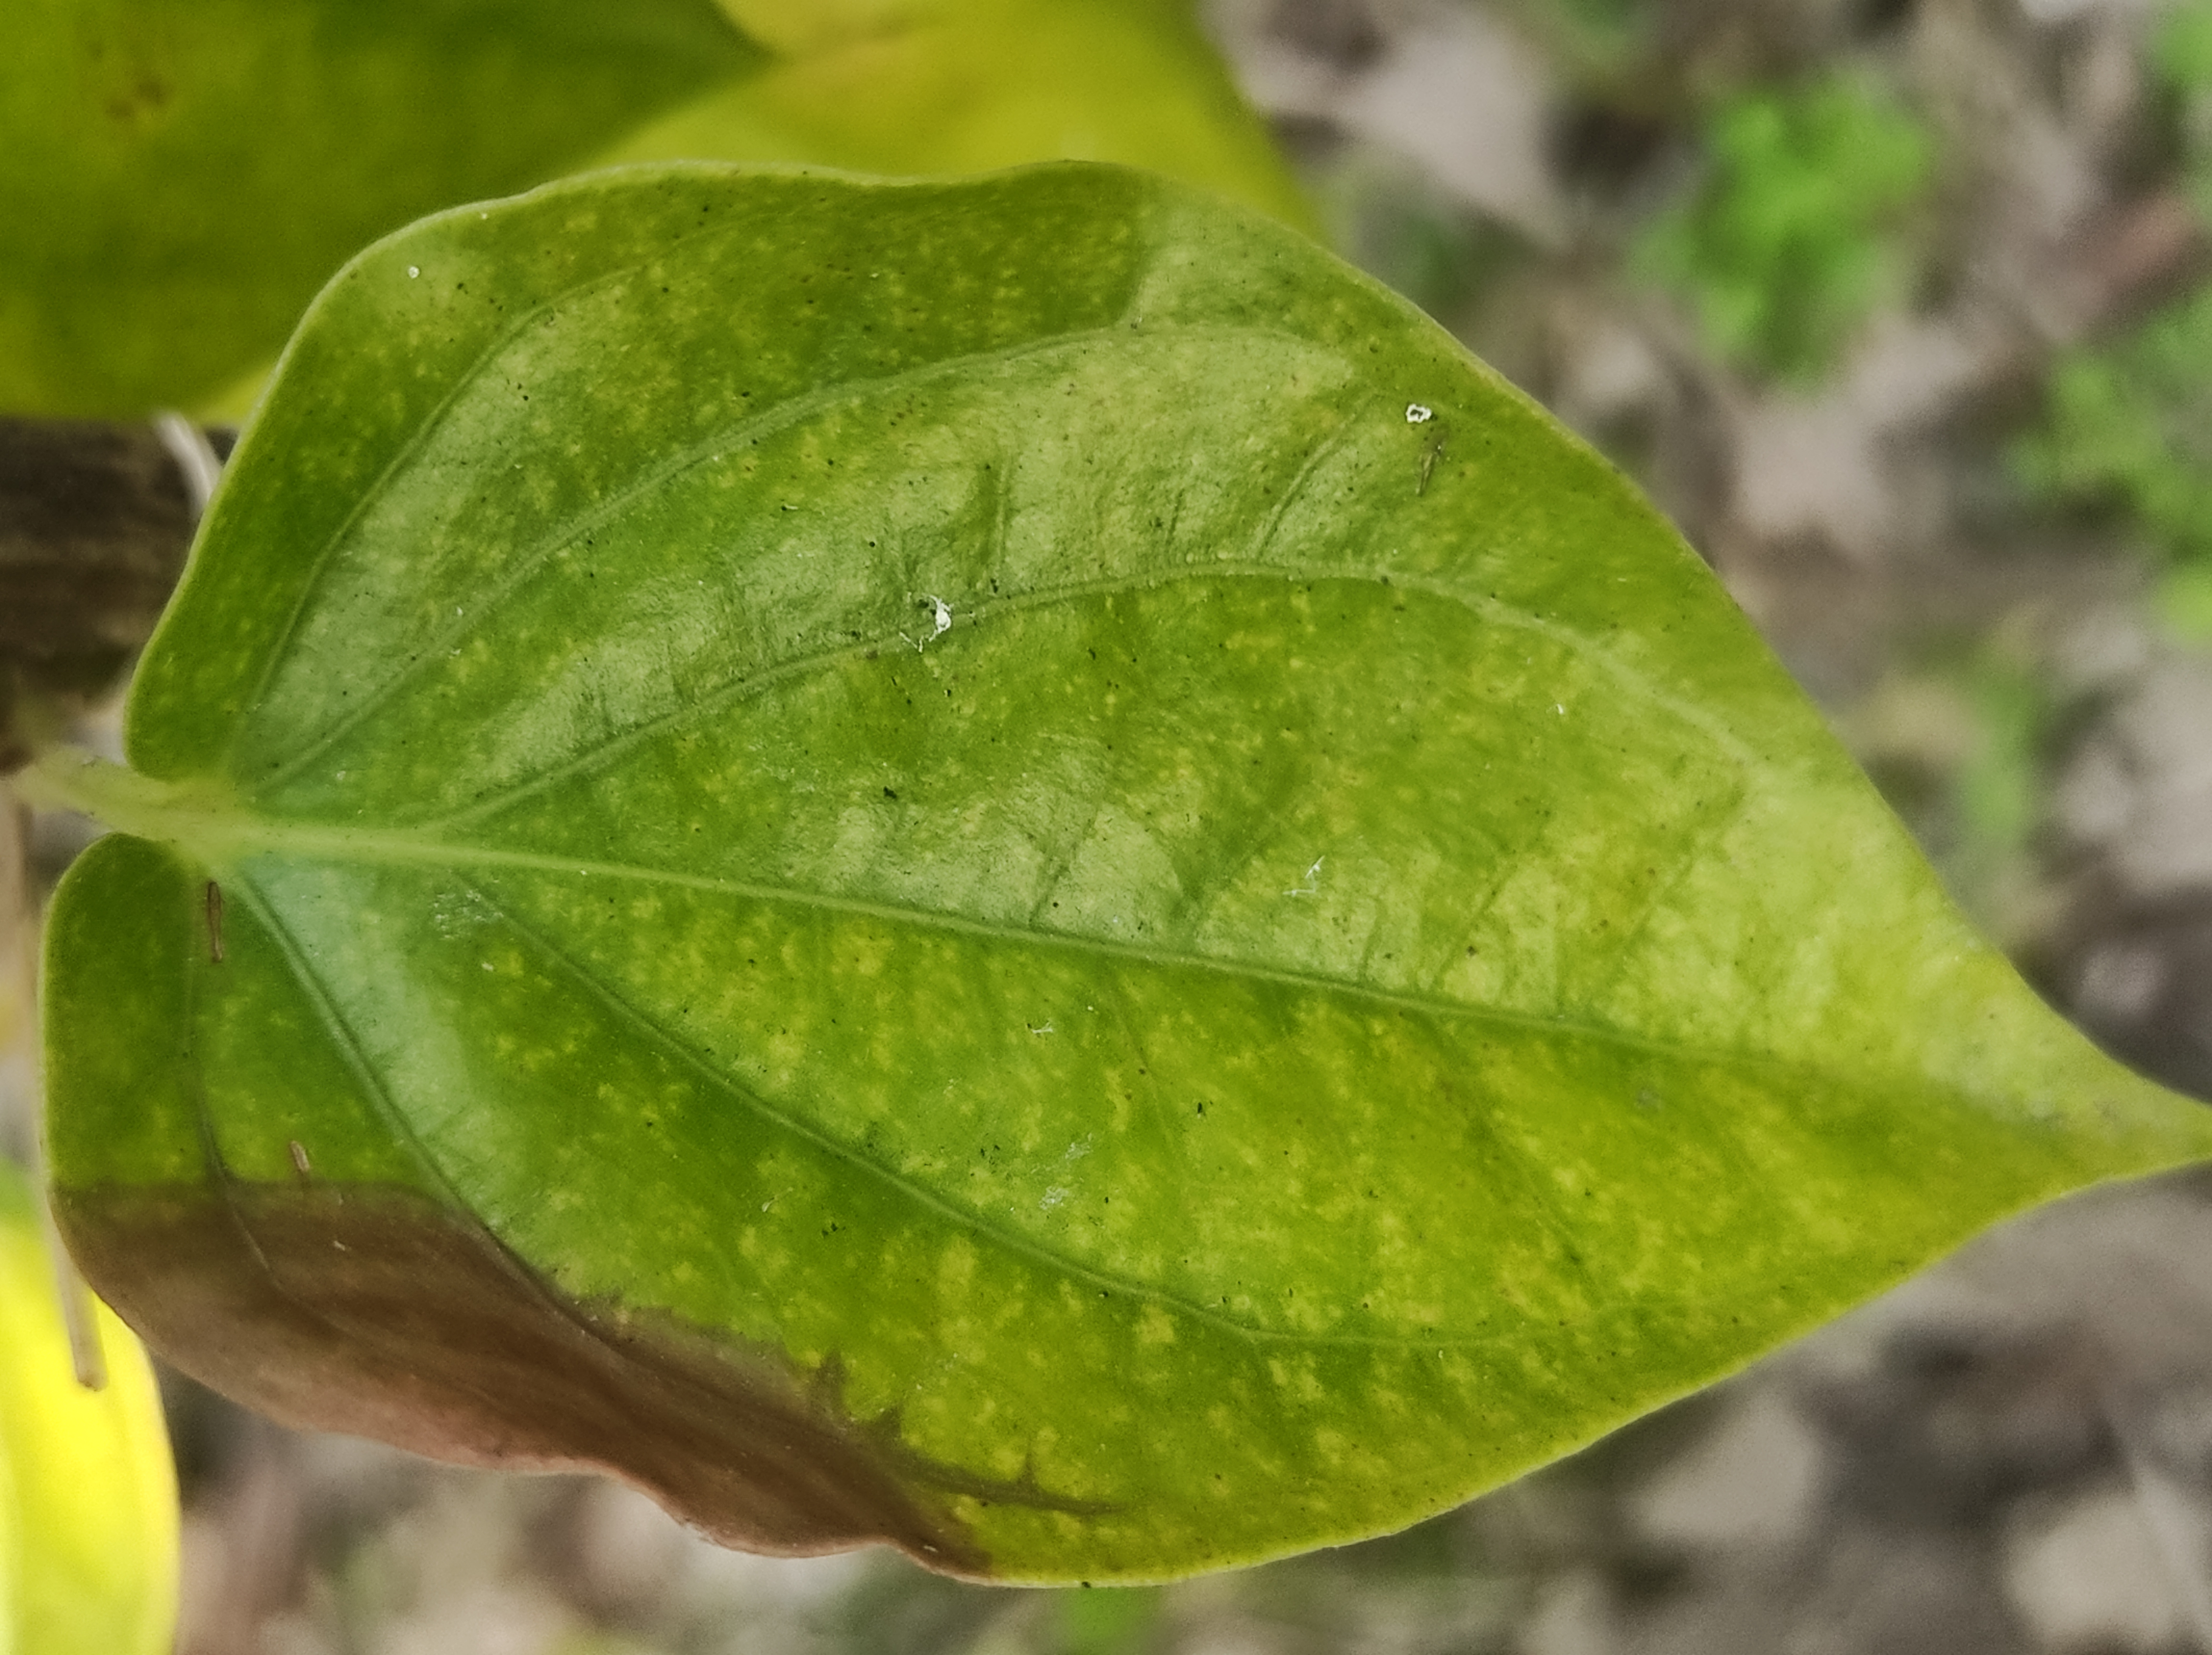
Label: Fungal_Brown_Spot_Disease